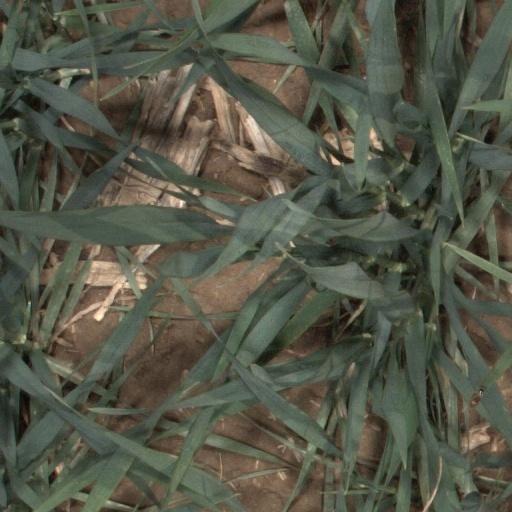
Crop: wheat